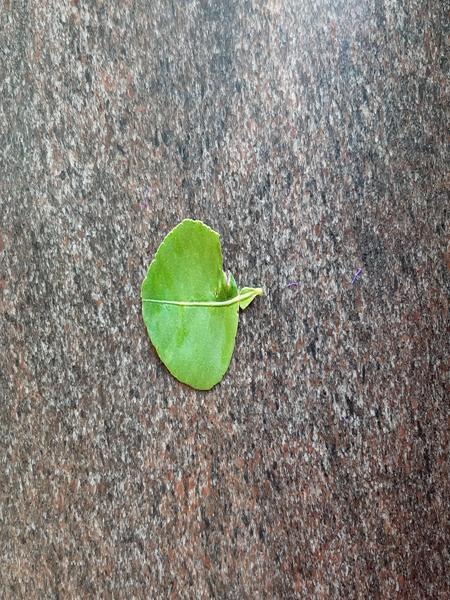
Plant: Lemon